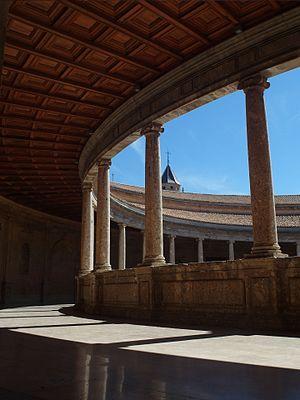
En architecture classique, une colonnade désigne une succession de colonnes, jointes par leur entablement, décorant un édifice, ou formant un ensemble architectural à part entière.